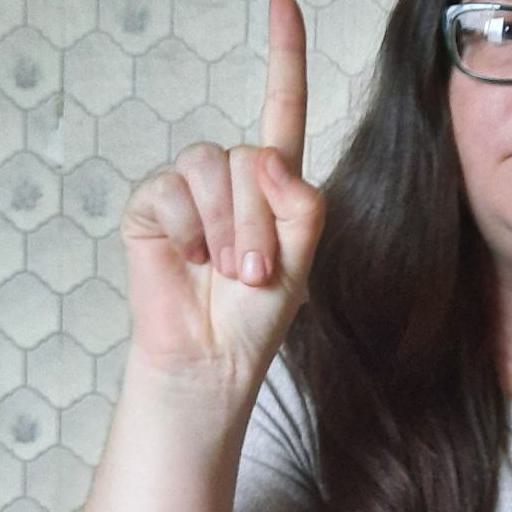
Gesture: one